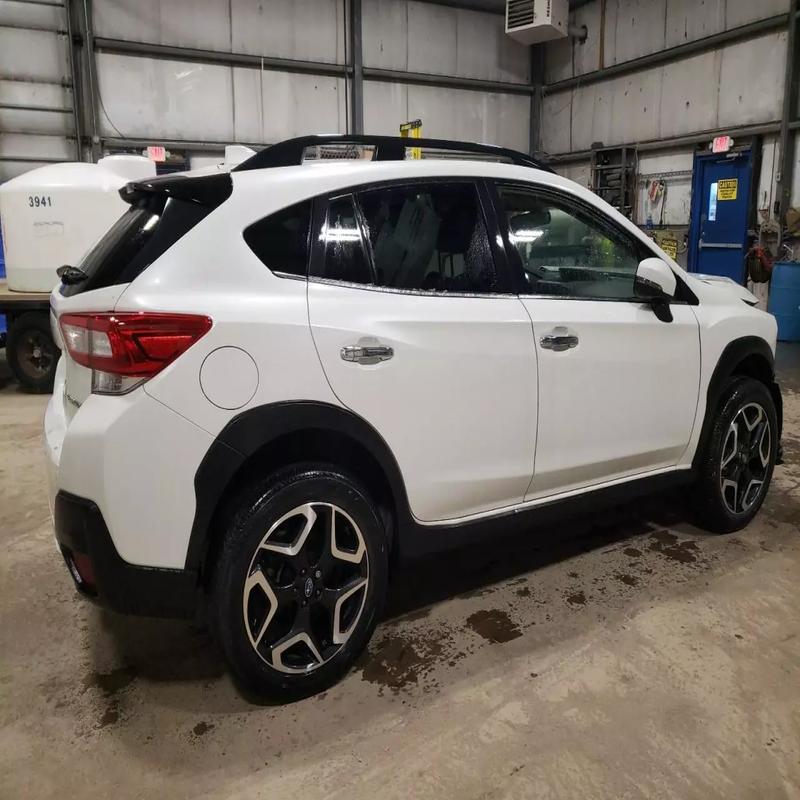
Aucun dommage détecté.
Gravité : aucun